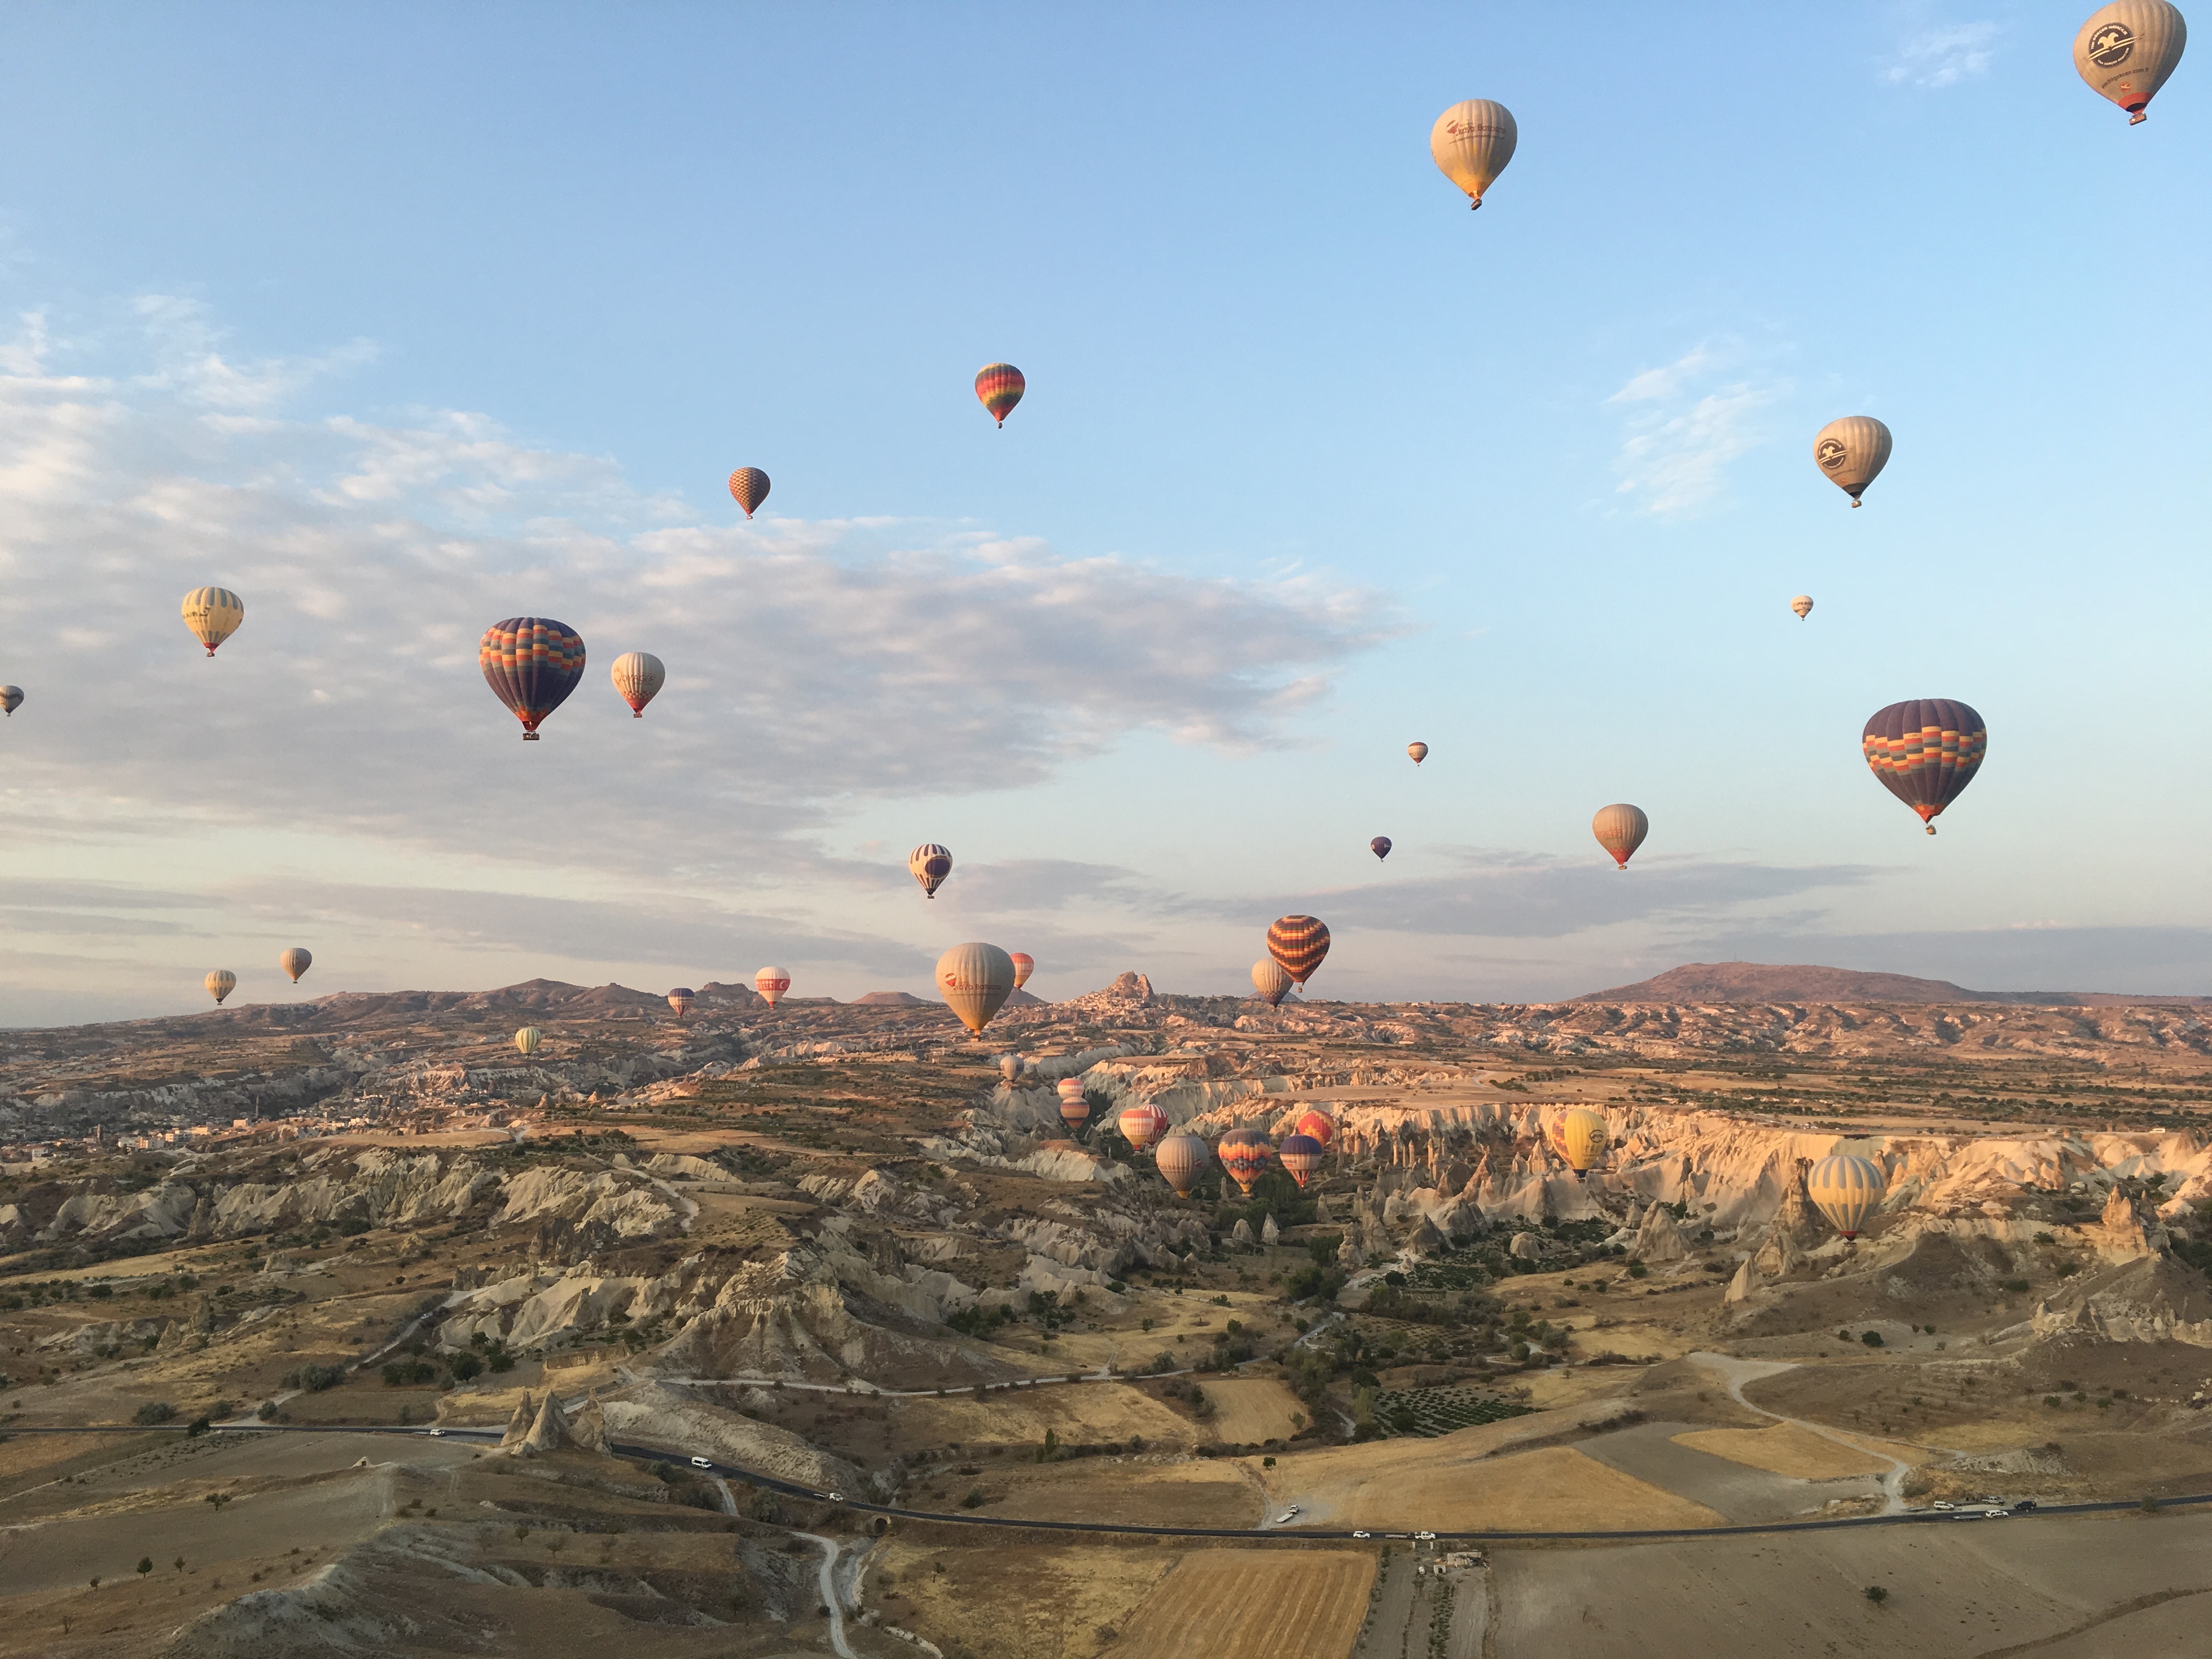
nature, mountain, hot air balloon, valley, travel, aircraft, vehicle, flight, extreme sport, tourism, toy, turkey, cappadocia, air sports, hot air ballooning, kapadokya, atmosphere of earth